Child abuse

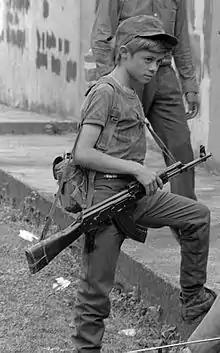
A child soldier in El Salvador, 1990

Child trafficking is the recruitment, transportation, transfer, harbouring or receipt of children for the purpose of exploitation. Children are trafficked for purposes such as of commercial sexual exploitation, bonded labour, camel jockeying, child domestic labour, drug couriering, child soldiering, illegal adoptions, and begging. It is difficult to obtain reliable estimates concerning the number of children trafficked each year, primarily due to the covert and criminal nature of the practice. The International Labour Organization estimates that 1.2 million children are trafficked each year.